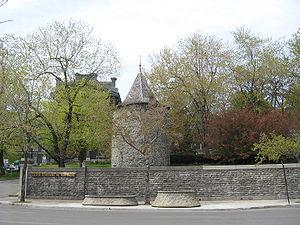
Cet article recense les lieux patrimoniaux de Montréal inscrit au répertoire des lieux patrimoniaux du Canada, qu'ils soient de niveau provincial, fédéral ou municipal.
Ceci est une liste des forts de la Nouvelle-France. Pour faciliter l'accès, les forts sont
Voici la liste des lieux historiques nationaux du Canada situé dans l'agglomération de Montréal. En mars 2011, on compte 57 lieux historiques nationaux à Montréal, dont cinq sont administrés par Parcs Canada.